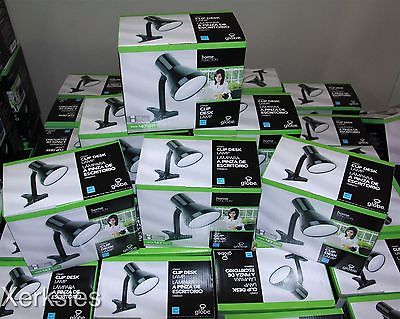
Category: lamp